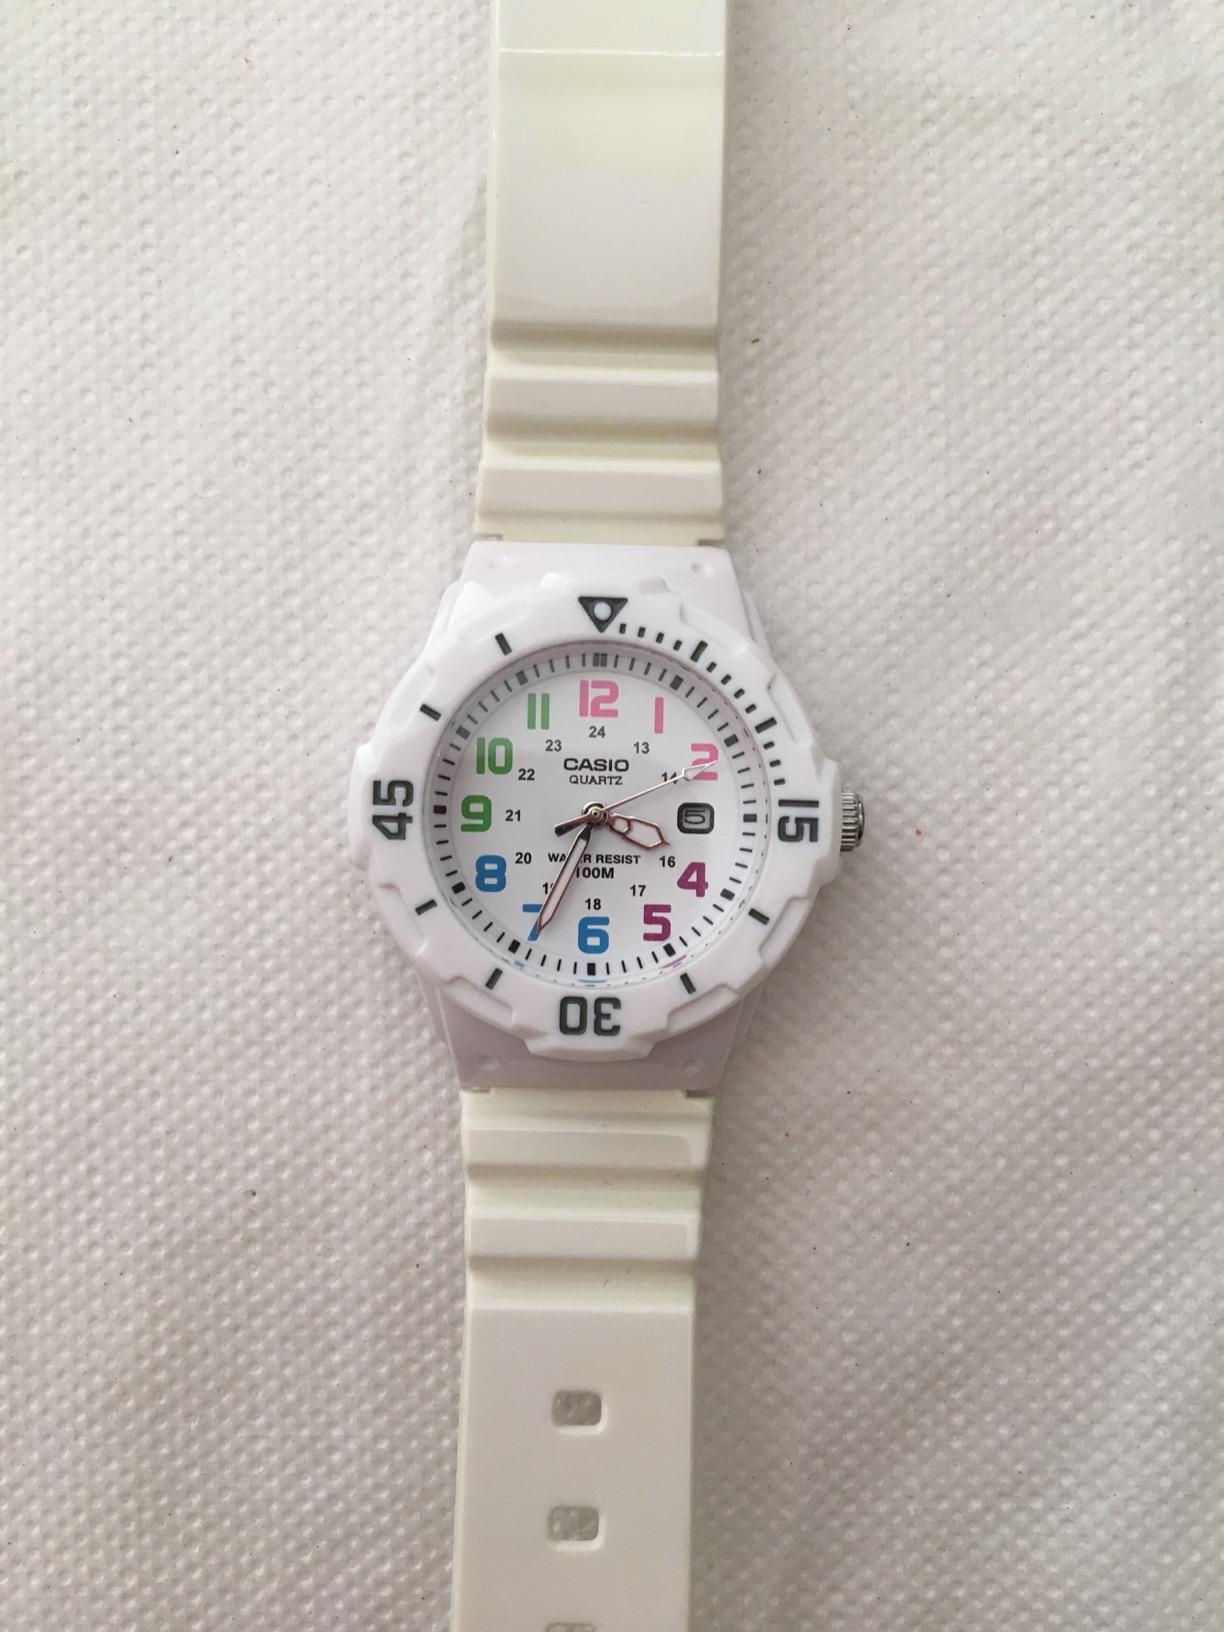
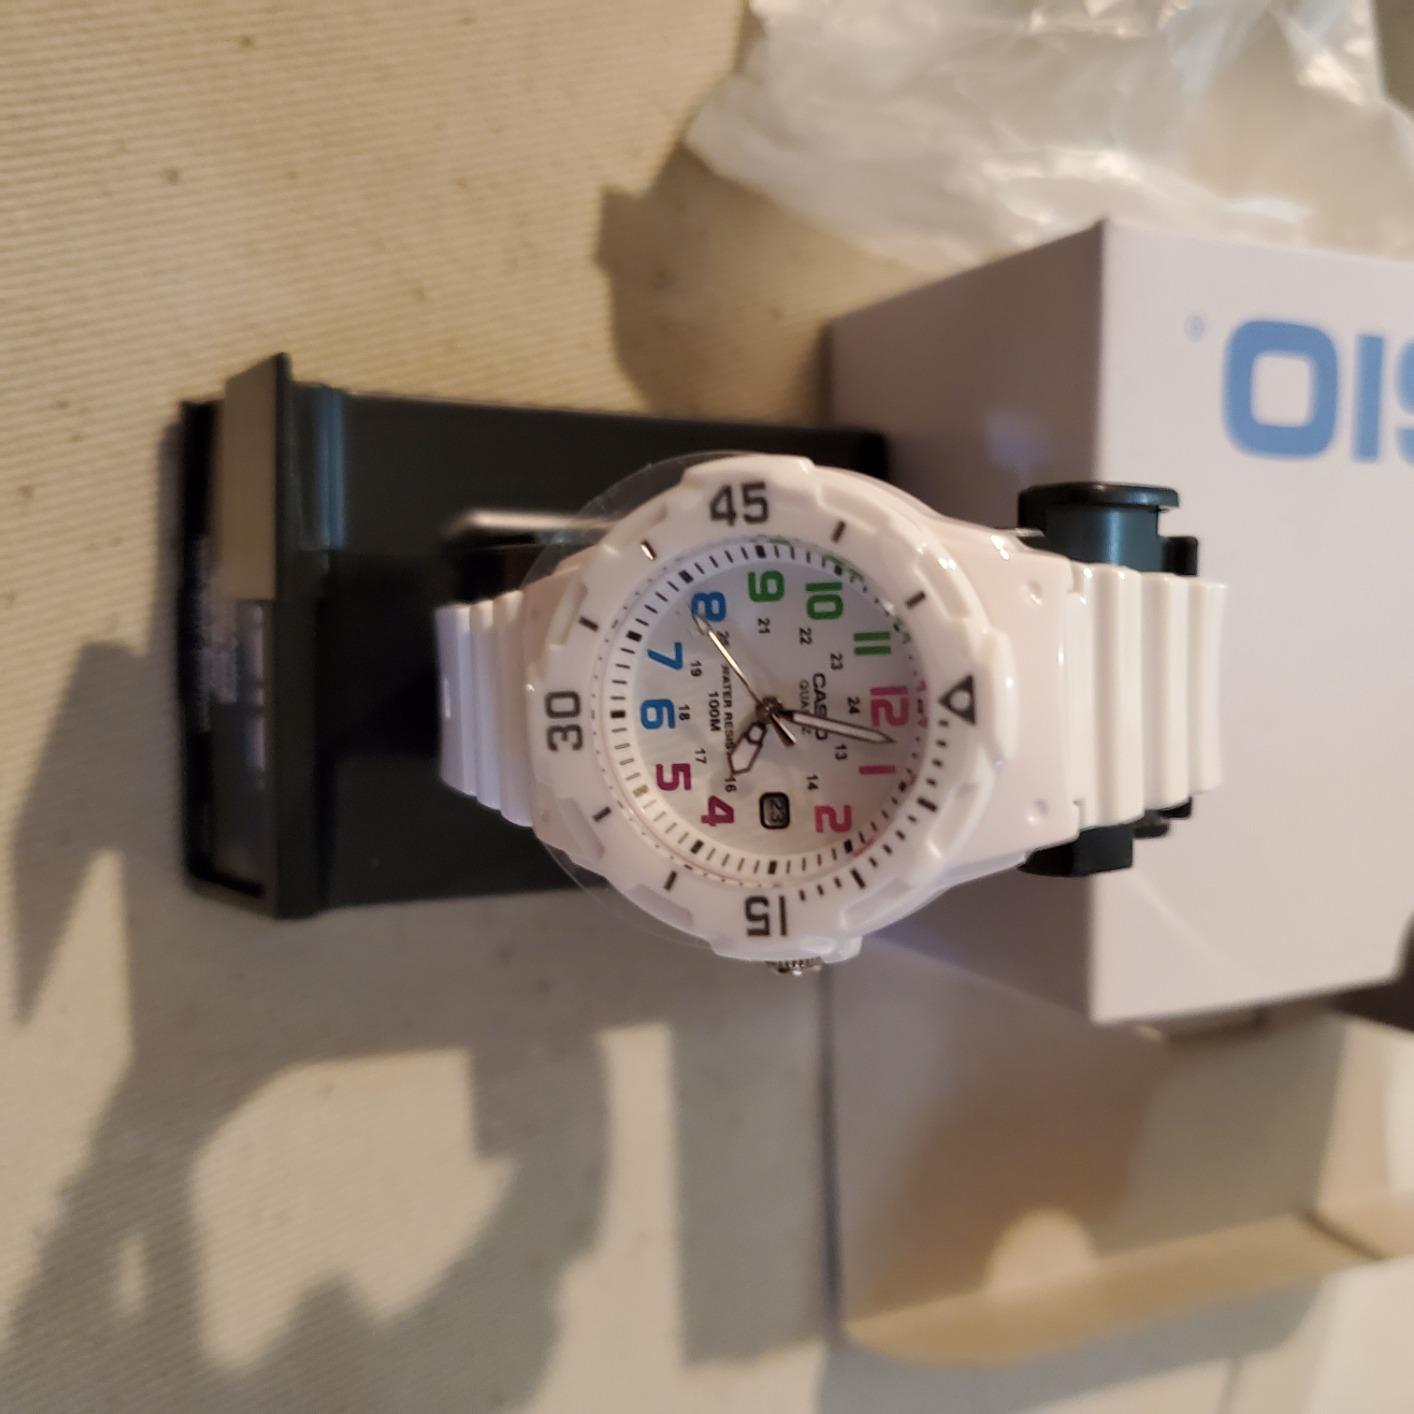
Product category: accessories_watch
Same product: yes